Doug Basham

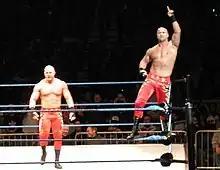
The Basham Brothers in 2005

Basham made his official debut on the May 29, 2003, episode of "SmackDown!" as one-half of the tag team, The Basham Brothers with his tag partner Danny Basham. The Basham Brothers debuted as a team on May 29 and defeated the team of Rikishi and Brian Kendrick. The Basham Brothers were later joined by Shaniqua. They were given a bondage-based S&M gimmick and won their first WWE Tag Team Championship from Los Guerreros on the October 23 edition of "SmackDown!". The team would lose the titles on the February 5, 2004, episode of "SmackDown!" to Rikishi and Scotty 2 Hotty. On February 15 at No Way Out, The Basham Brothers and Shaniqua faced Scotty 2 Hotty and Rikishi in a handicap match and lost when Rikishi pinned Shaniqua. The Basham Brothers would lose their manager Shaniqua when she was sent to OVW for training not long after No Way Out. For the next few months, the Basham Brothers were regulars on "Velocity" and appeared on a few occasions on "SmackDown!" and were generally losing.